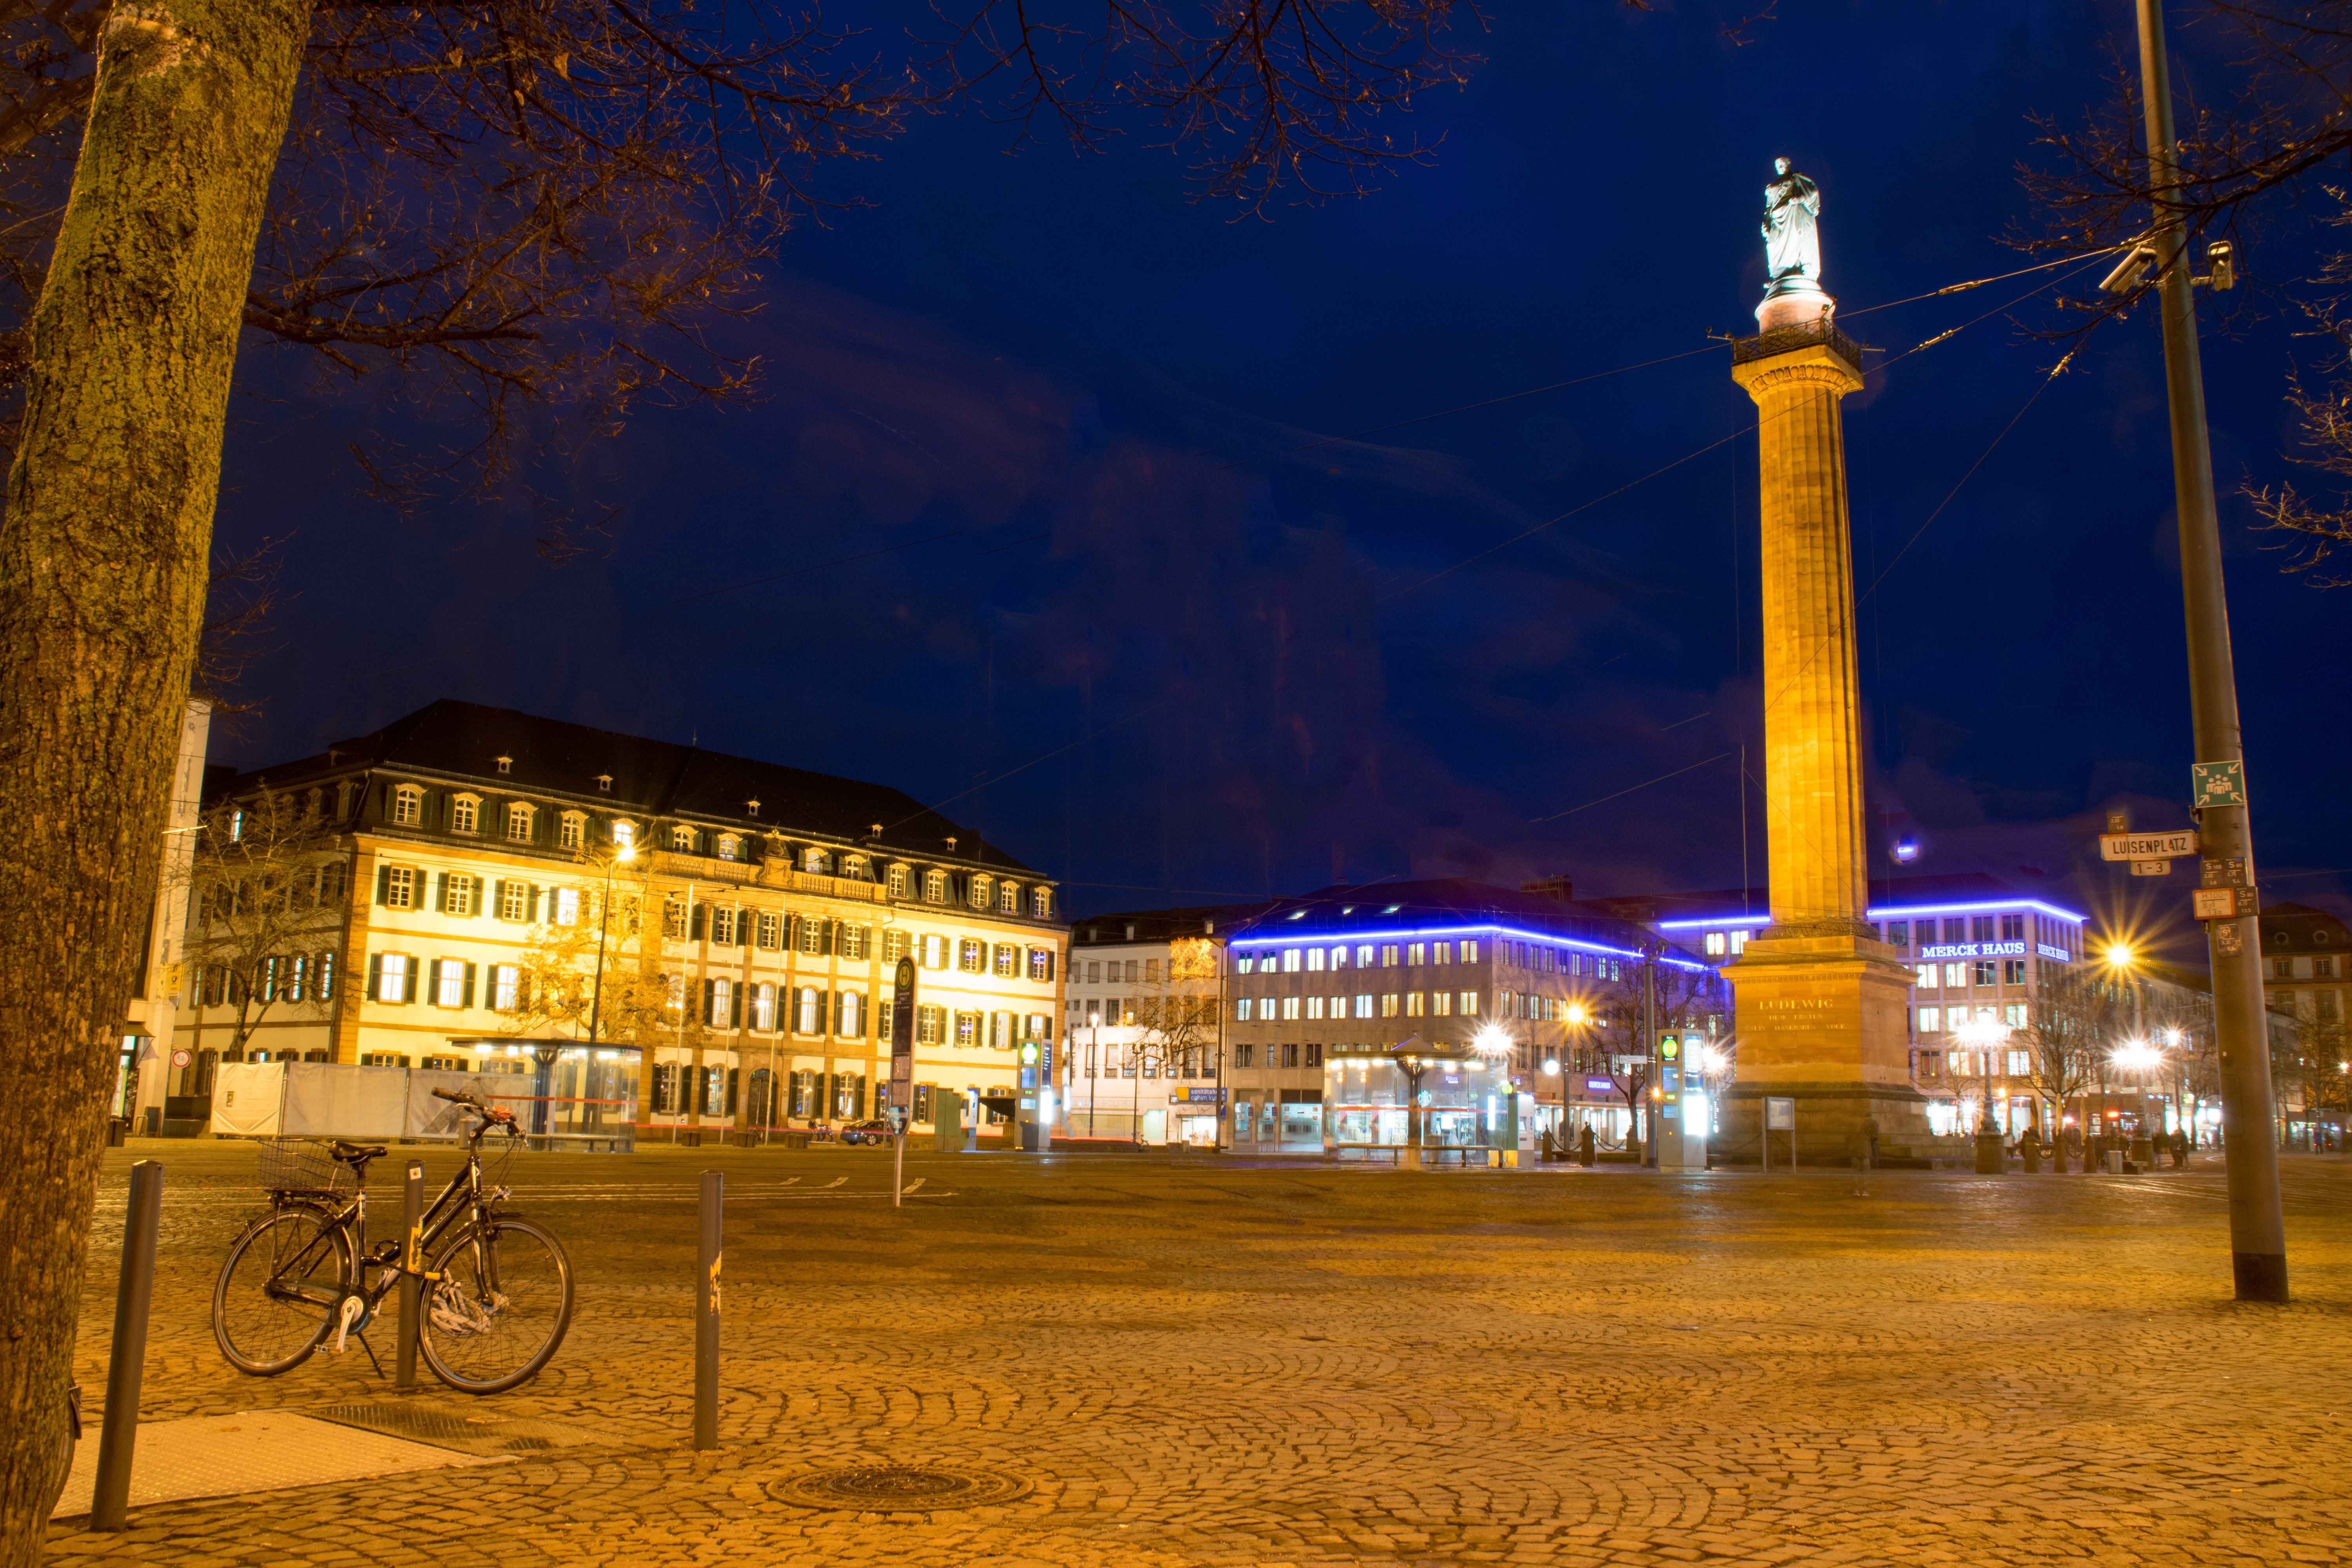
night, city, cityscape, downtown, dusk, evening, tower, landmark, lighting, mosque, germany, hesse, darmstadt, night photograph, urban area, luisenplatz, human settlement, long lui, long ludwig, government presidium, merck house